Carrier Strike Group Seven 2004–06 operations

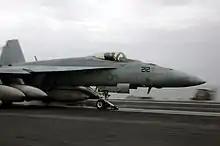
VFA-115 (22 Feb 2006)

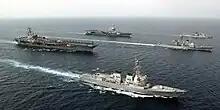
"Ronald Reagan" and "Charles de Gaulle" (27 April 2006)

On 22 February 2006, F/A-18E Super Hornets ("pictured") assigned to Strike Fighter Attack Squadron 115 (VFA-115) became the first aircraft launched from the flight deck of USS "Ronald Reagan" to drop ordnance on enemy targets in support of Operation Iraqi Freedom. Carrier Air Wing Fourteen squadrons VFA-22, VFA-25, VFA-113, and VFA-115 were the first to deploy with F/A-18 Hornet strike fighters equipped with the Remotely Operated Video Enhanced Receiver (ROVER) system that allows ground forces, such as Joint terminal attack controllers (JTAC), to see what an aircraft or unmanned aerial vehicle (UAV) is seeing in real time by receiving images acquired by the aircraft's sensors on a laptop on the ground via video transfer with little time delay. ROVER greatly improves the JTAC on the ground reconnaissance and target identification which are essential to close air support.